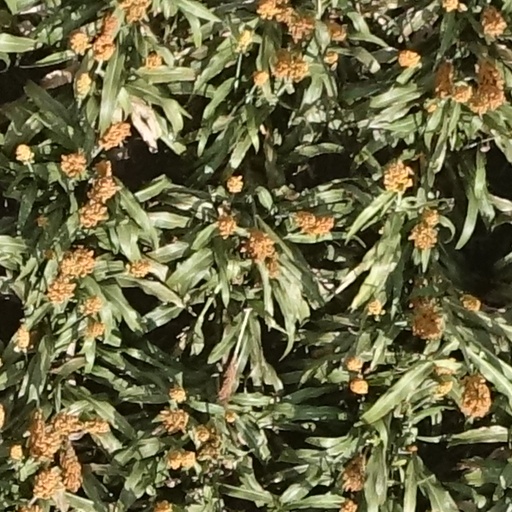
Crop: sorghum